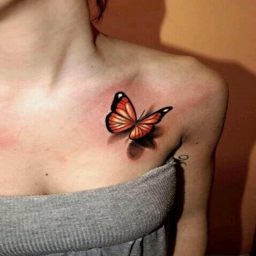
this done in purple , with the whole - d effect on the back of my neck / shoulder .